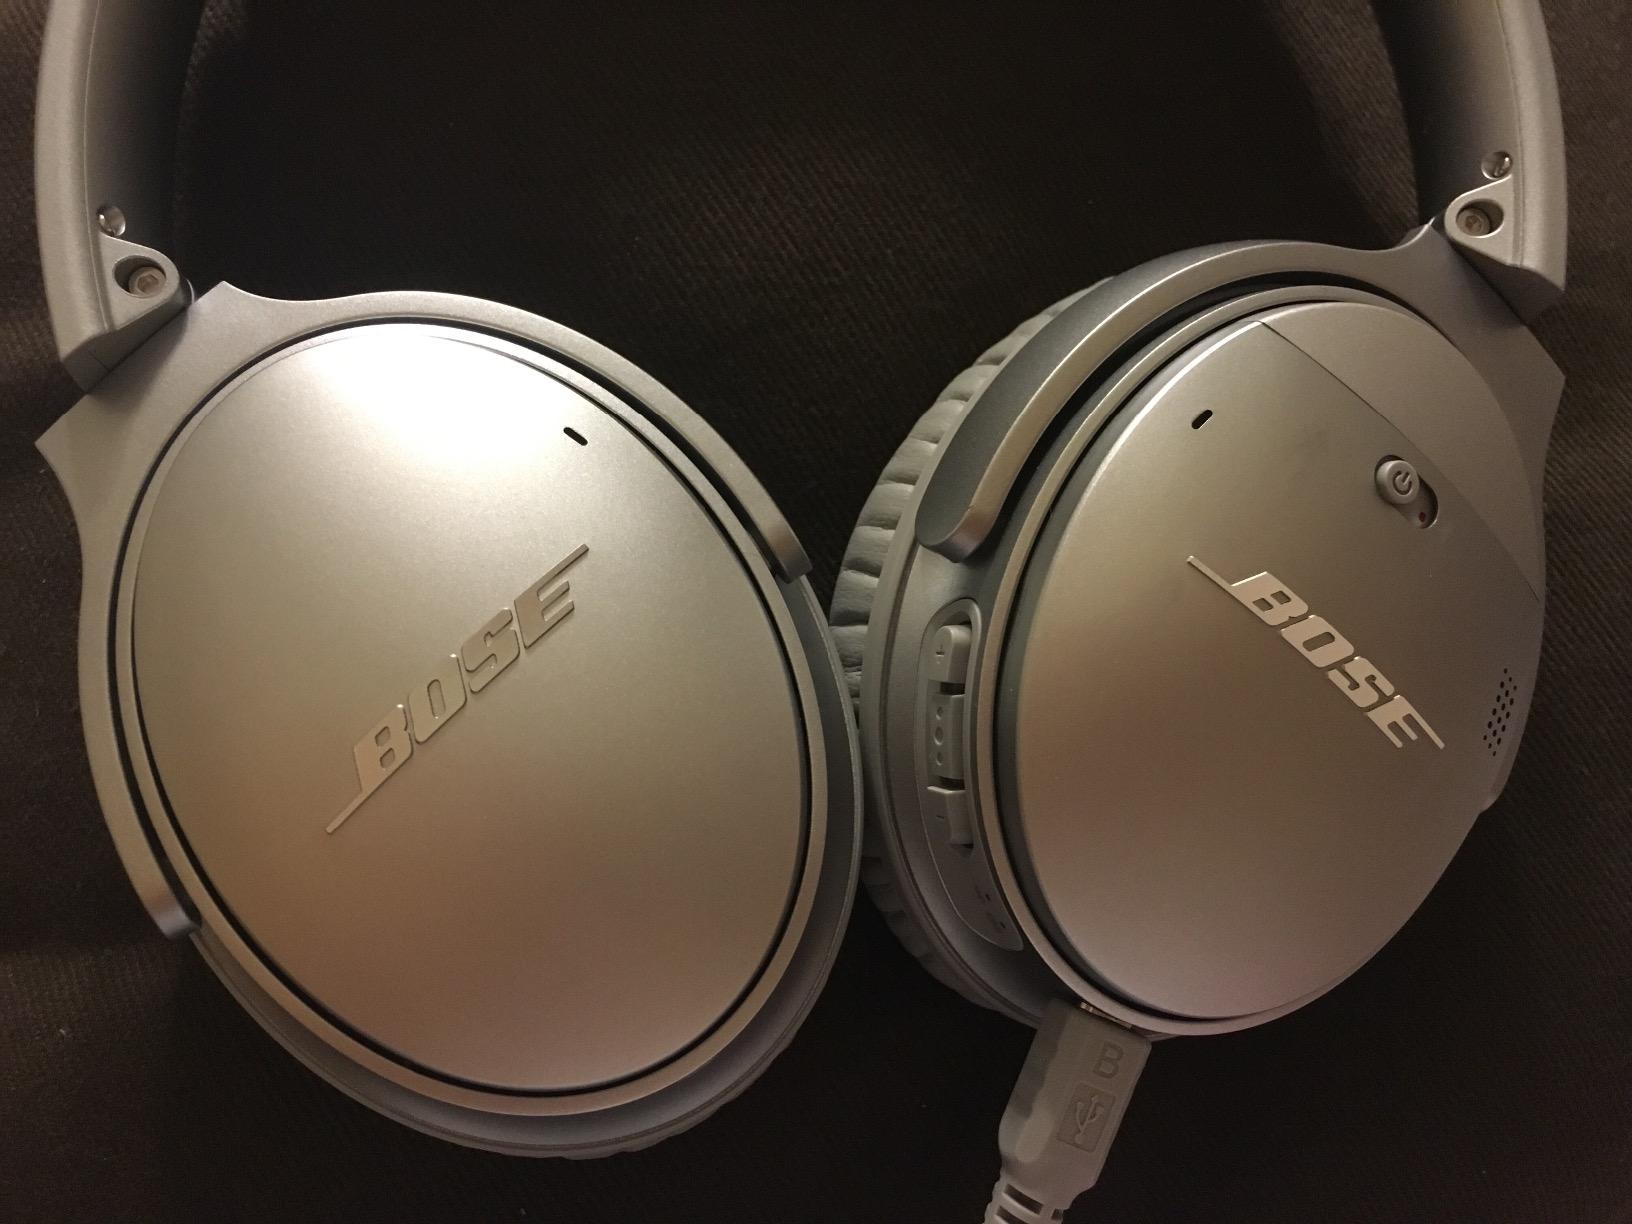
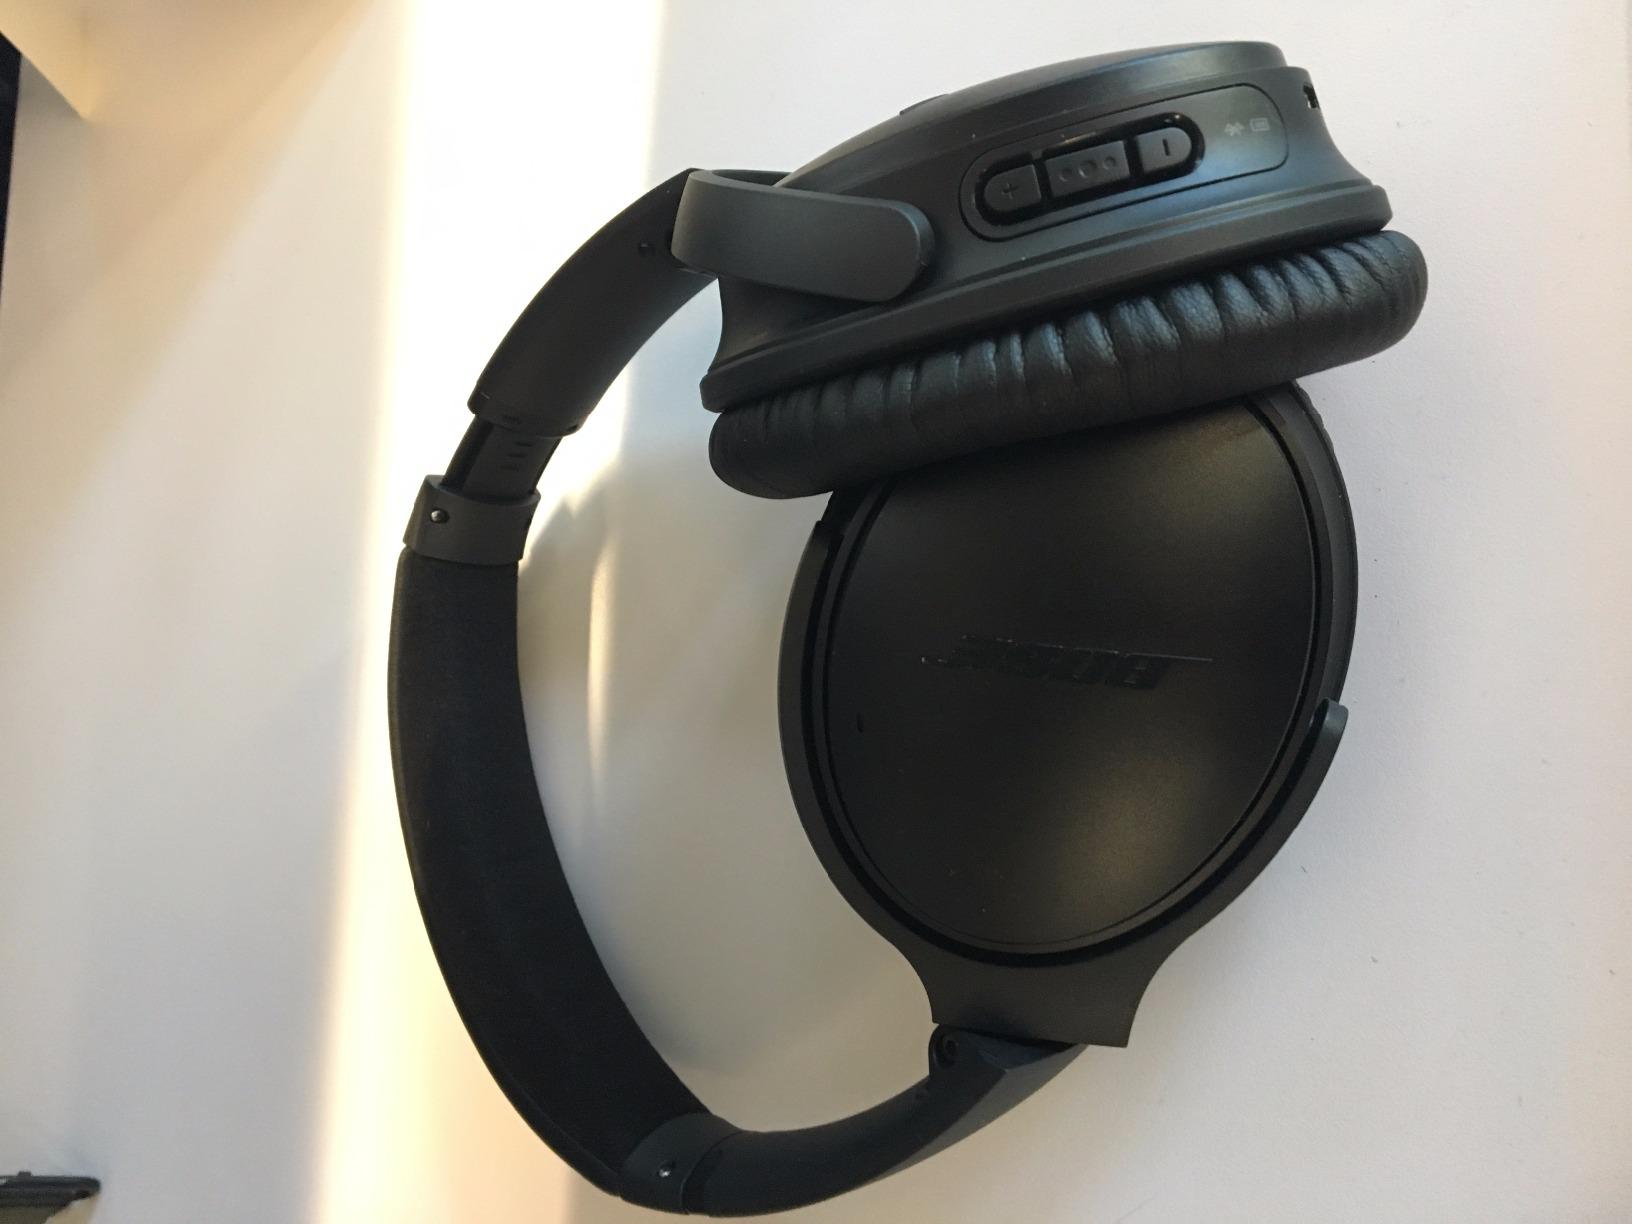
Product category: headphones
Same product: no